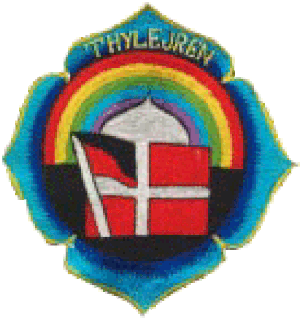
Thylejren également appelé camp Frøstrup est à l'origine un festival de musique créé en 1970 sur un terrain de campement. La communauté derrière le festival, Det Ny Samfund, se trouve à Hanherred, entre Frøstrup et Østerild, près de Thy, un terrain destiné à accueillir un festival comme à Wight ou Woodstock.